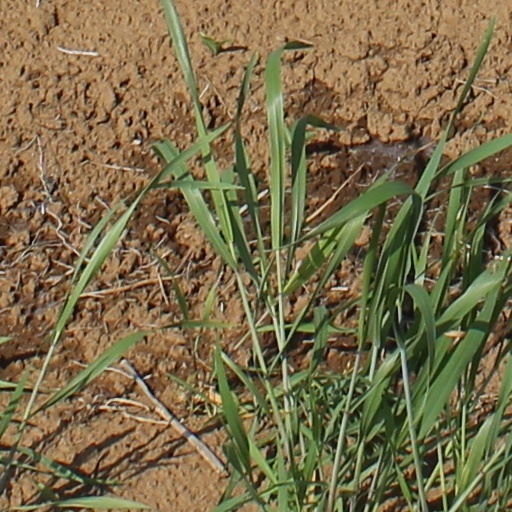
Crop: wheat